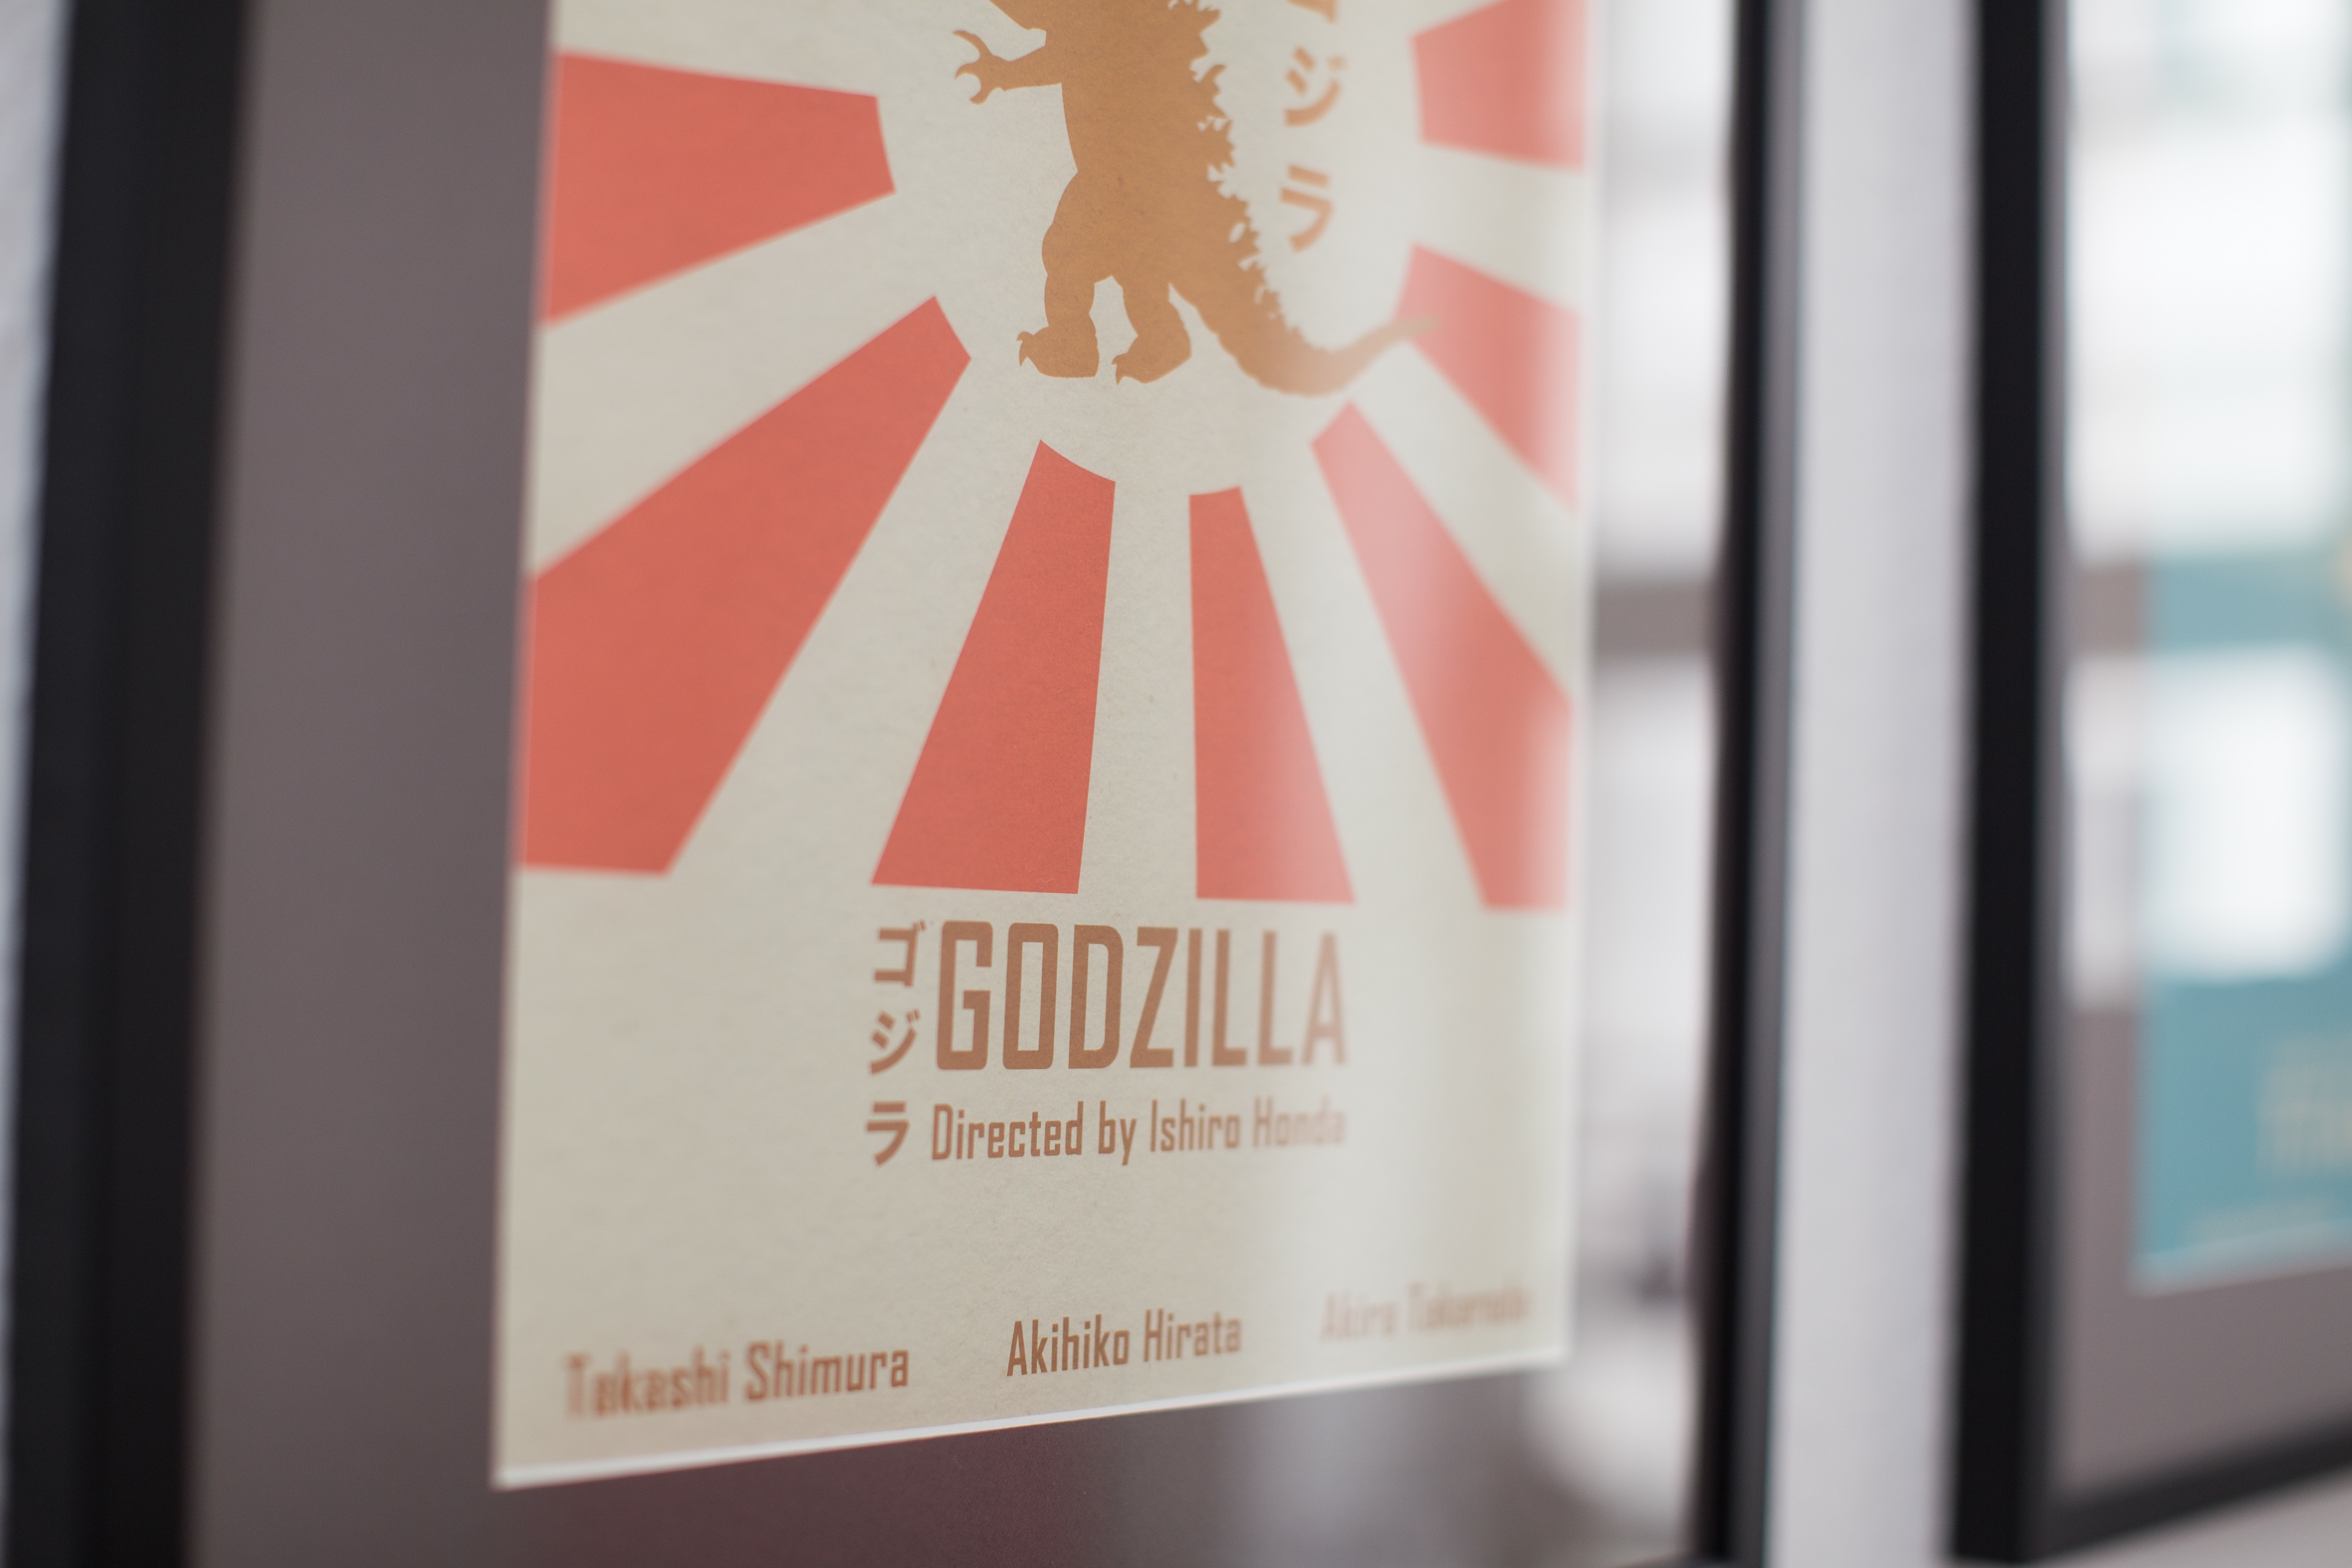
advertising, banner, drink, brand, design, poster